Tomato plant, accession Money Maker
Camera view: tilt-top (135 deg); turntable rotation: 330 degrees
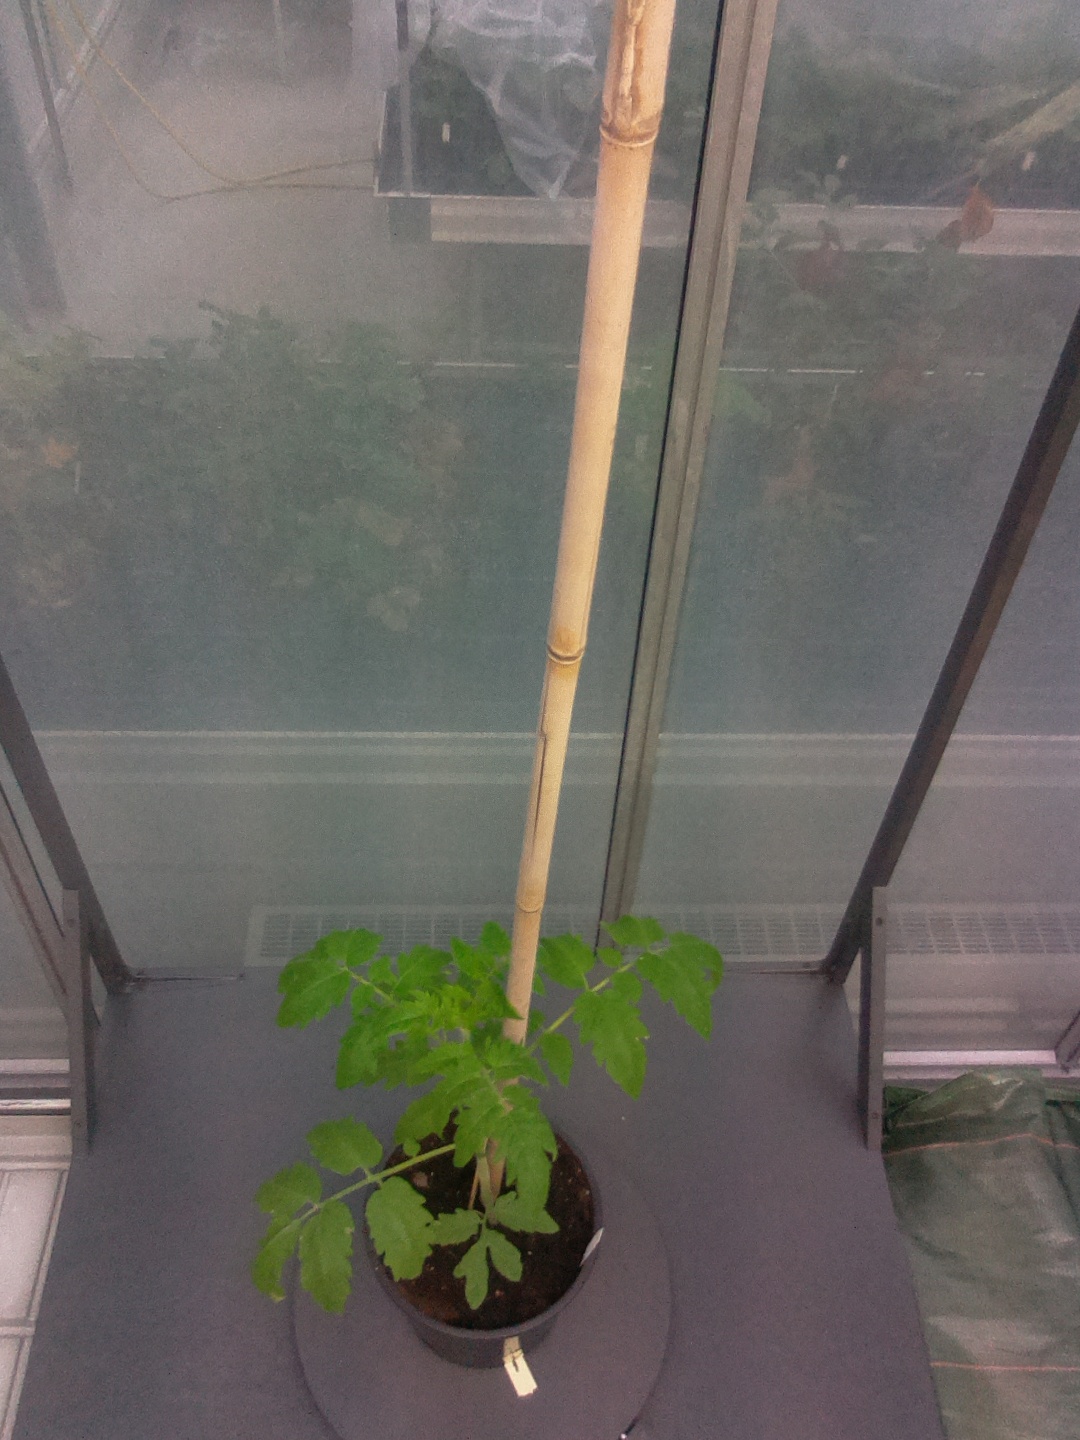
BBCH growth stage 13: 6 of true leaves visible